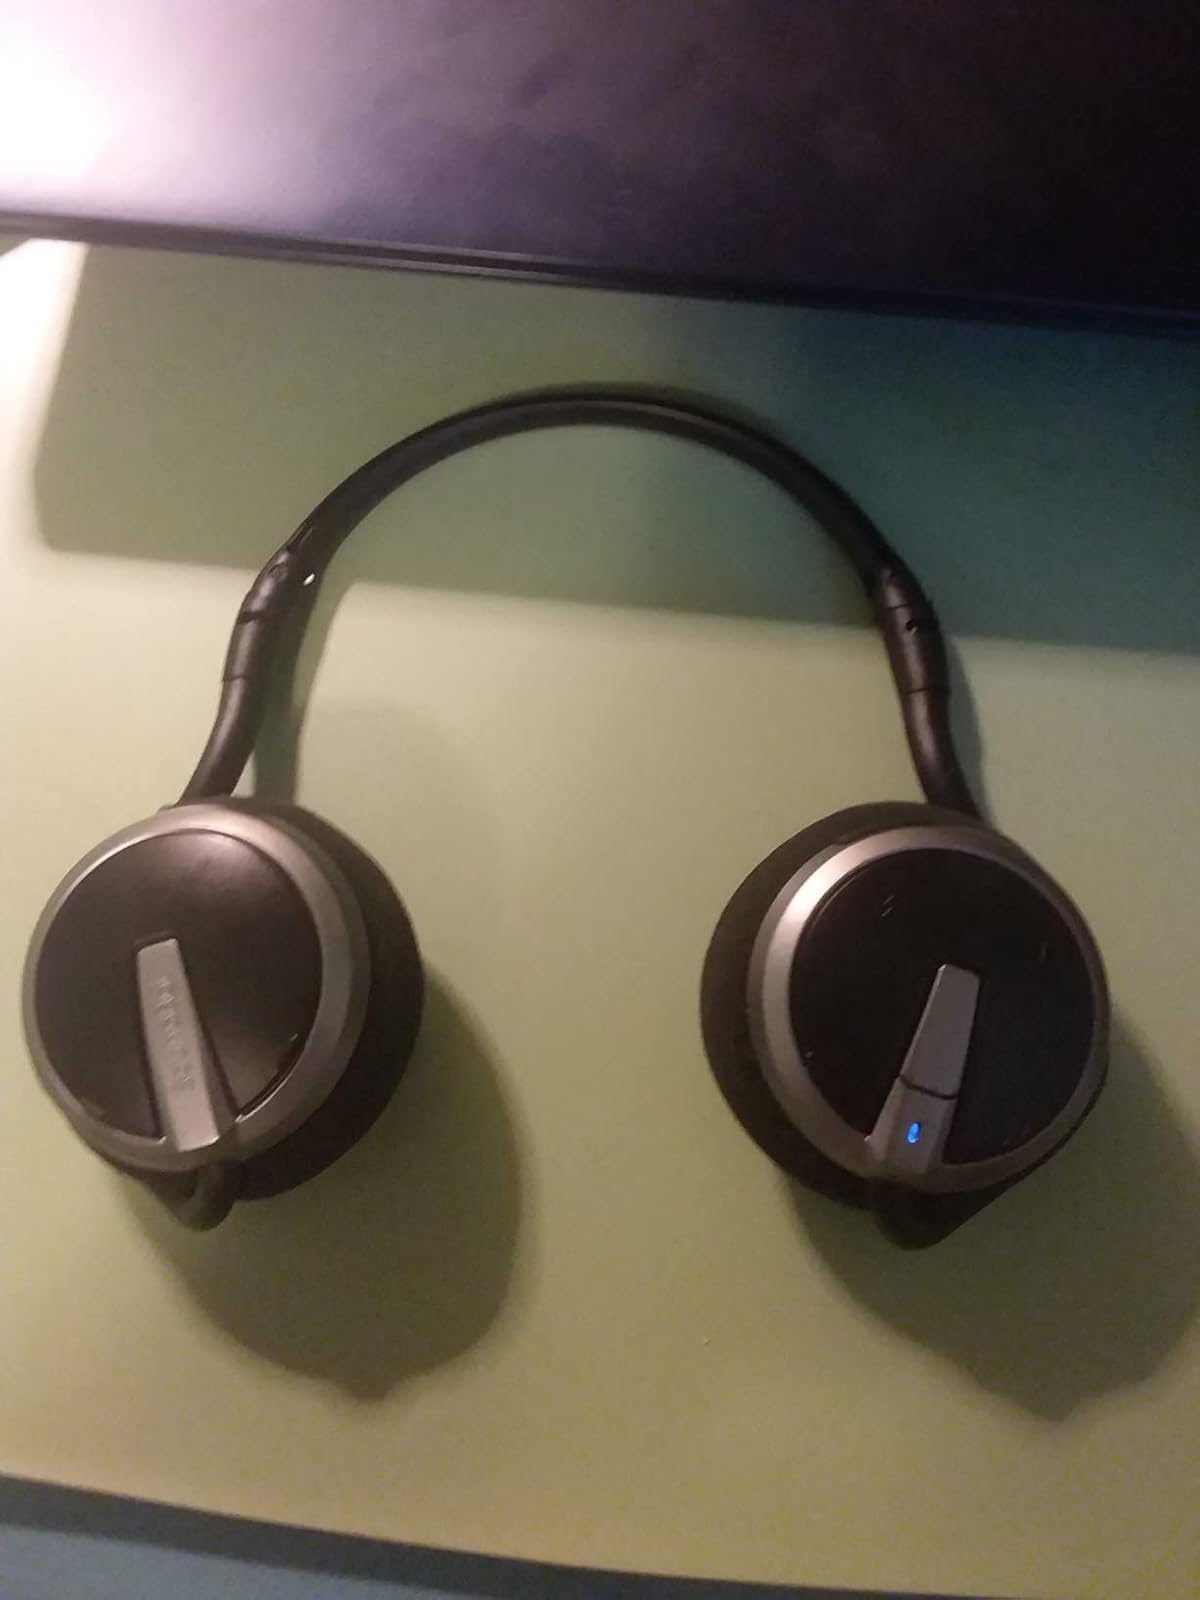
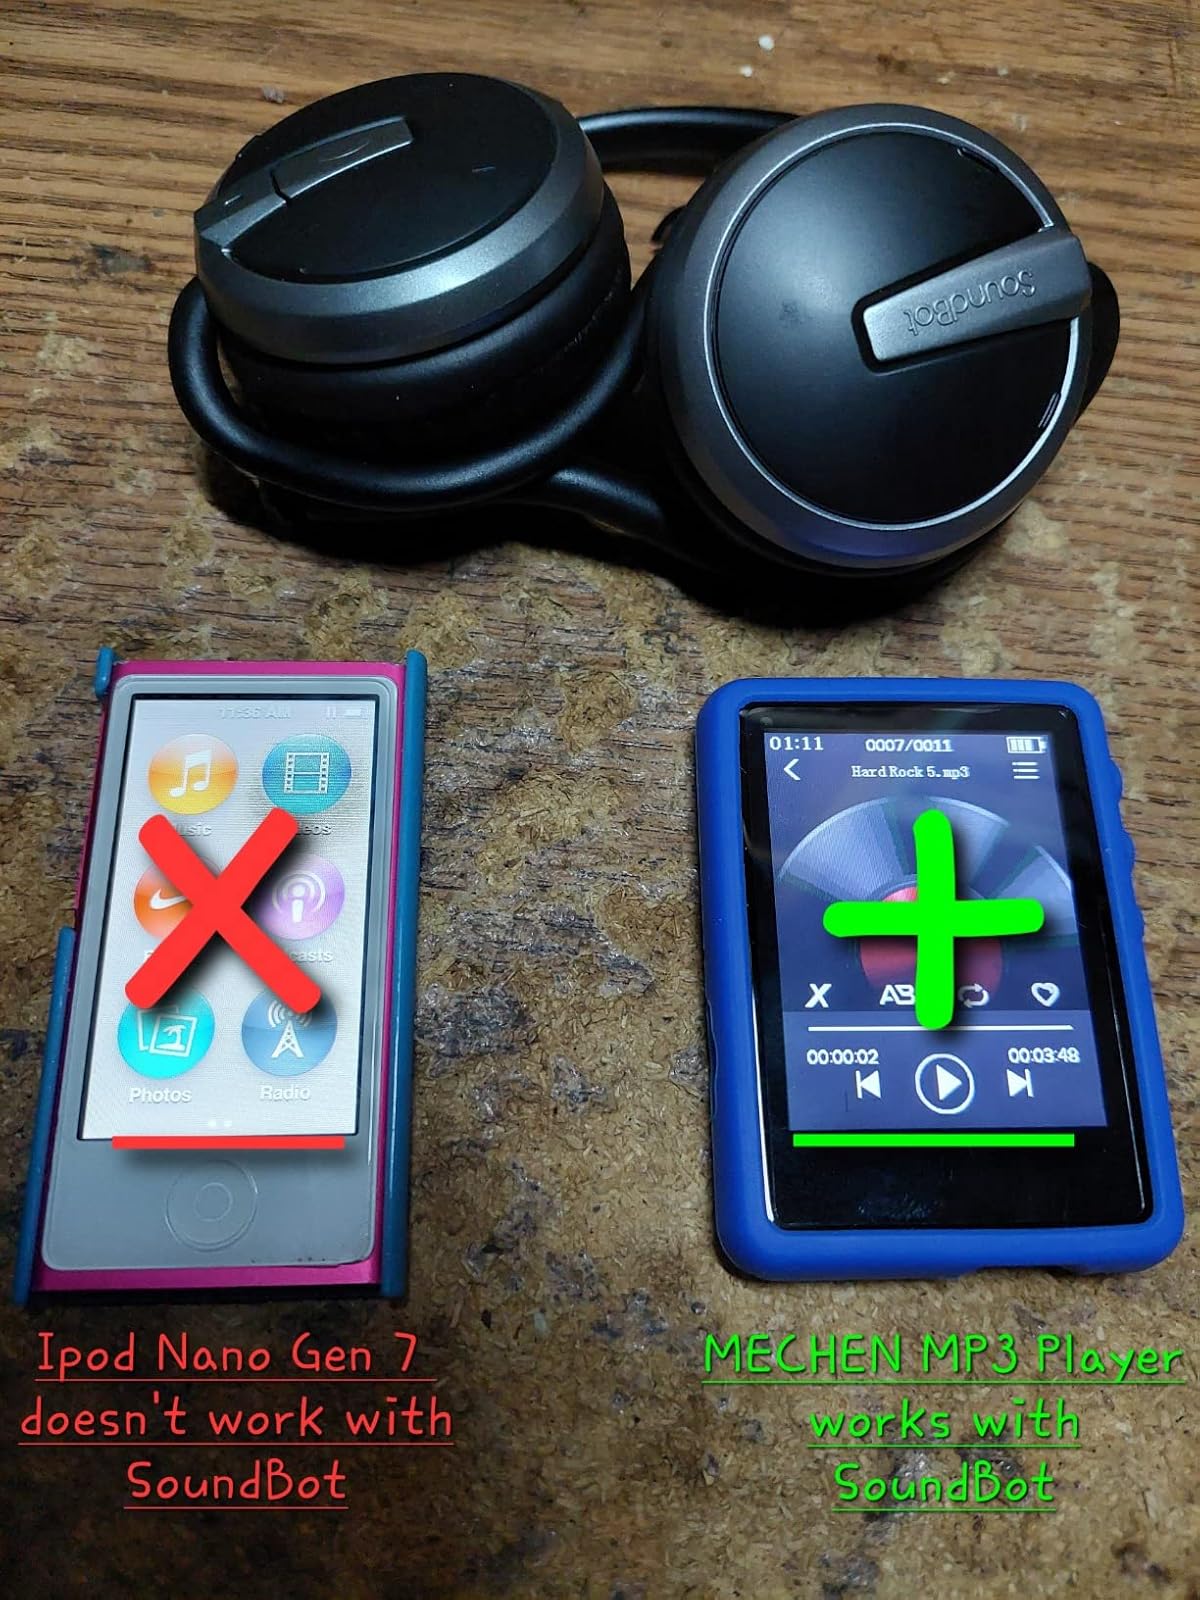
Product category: headphones
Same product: yes